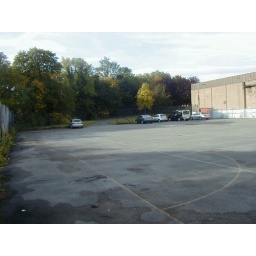
Turning left, we can head towards the gap in the fence that leads to the driveway out of the car park.